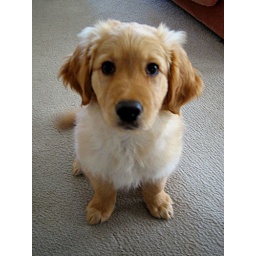
a friends golden retriever puppy dog. original photograph taken by Minori Shiozaki. image enhancement (sharpen) by Geoff Richards.